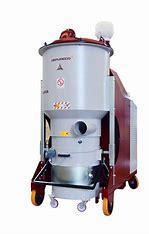
Brand: Puma
Model: 30